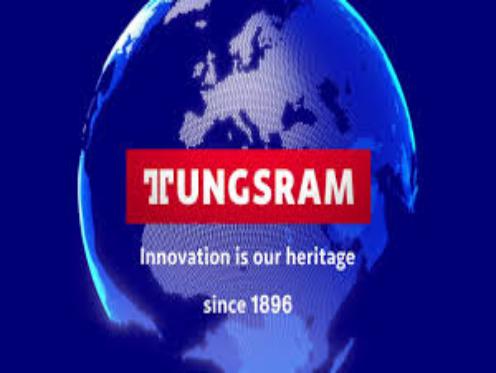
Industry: Necessities